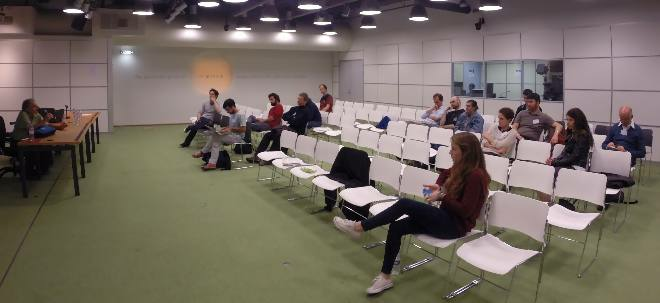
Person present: Yes